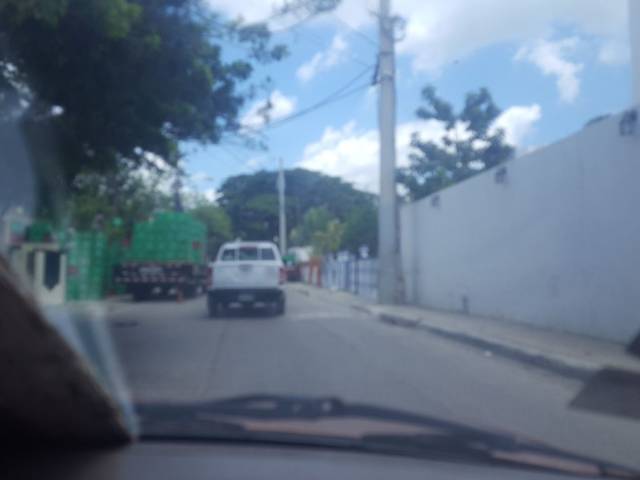
Region: Dominican Republic
Coordinates: 19.472, -70.666